Vehicle registration plates of Turkey

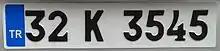
Turkish plates do not utilise a standard font. The font used varies.

The blue stripe was introduced after the entry of Turkey to the European Customs Union in 1996, in accordance to compliance to EU laws. Since then, the blue stripe area is often modified by car owners (even by some parliament members like Devlet Bahçeli). The predominant modification of this sorts is to replace the blue color with red crescent and the star of the Turkish flag. This type of modification is in the grey area of the law, for it does not clearly specify which color is to be used in the stripe.